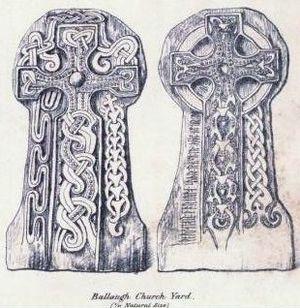
Les pierres runiques mannoises ont été érigées par les populations scandinaves de l'île de Man pendant l'Âge des Vikings, la plupart aux alentours du Xᵉ siècle. Malgré sa taille réduite, l'île de Man se démarque par son nombre élevé de pierres runiques : en 1983 on en comptait 26, par comparaison la Norvège en avait 33. Leur nombre élevé peut s'expliquer par le mélange des traditions des migrants norrois à fabriquer des pierres runiques avec cette tradition celtique locale d'ériger des hautes croix.